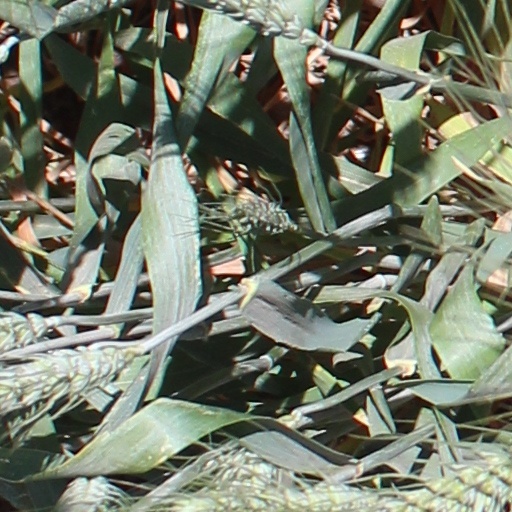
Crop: wheat